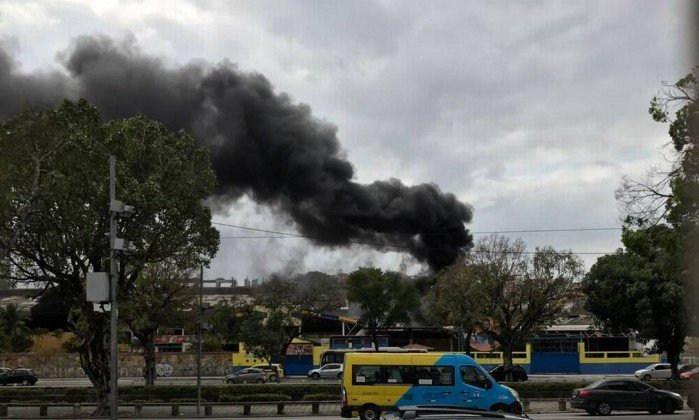
Fire: no
Smoke: yes